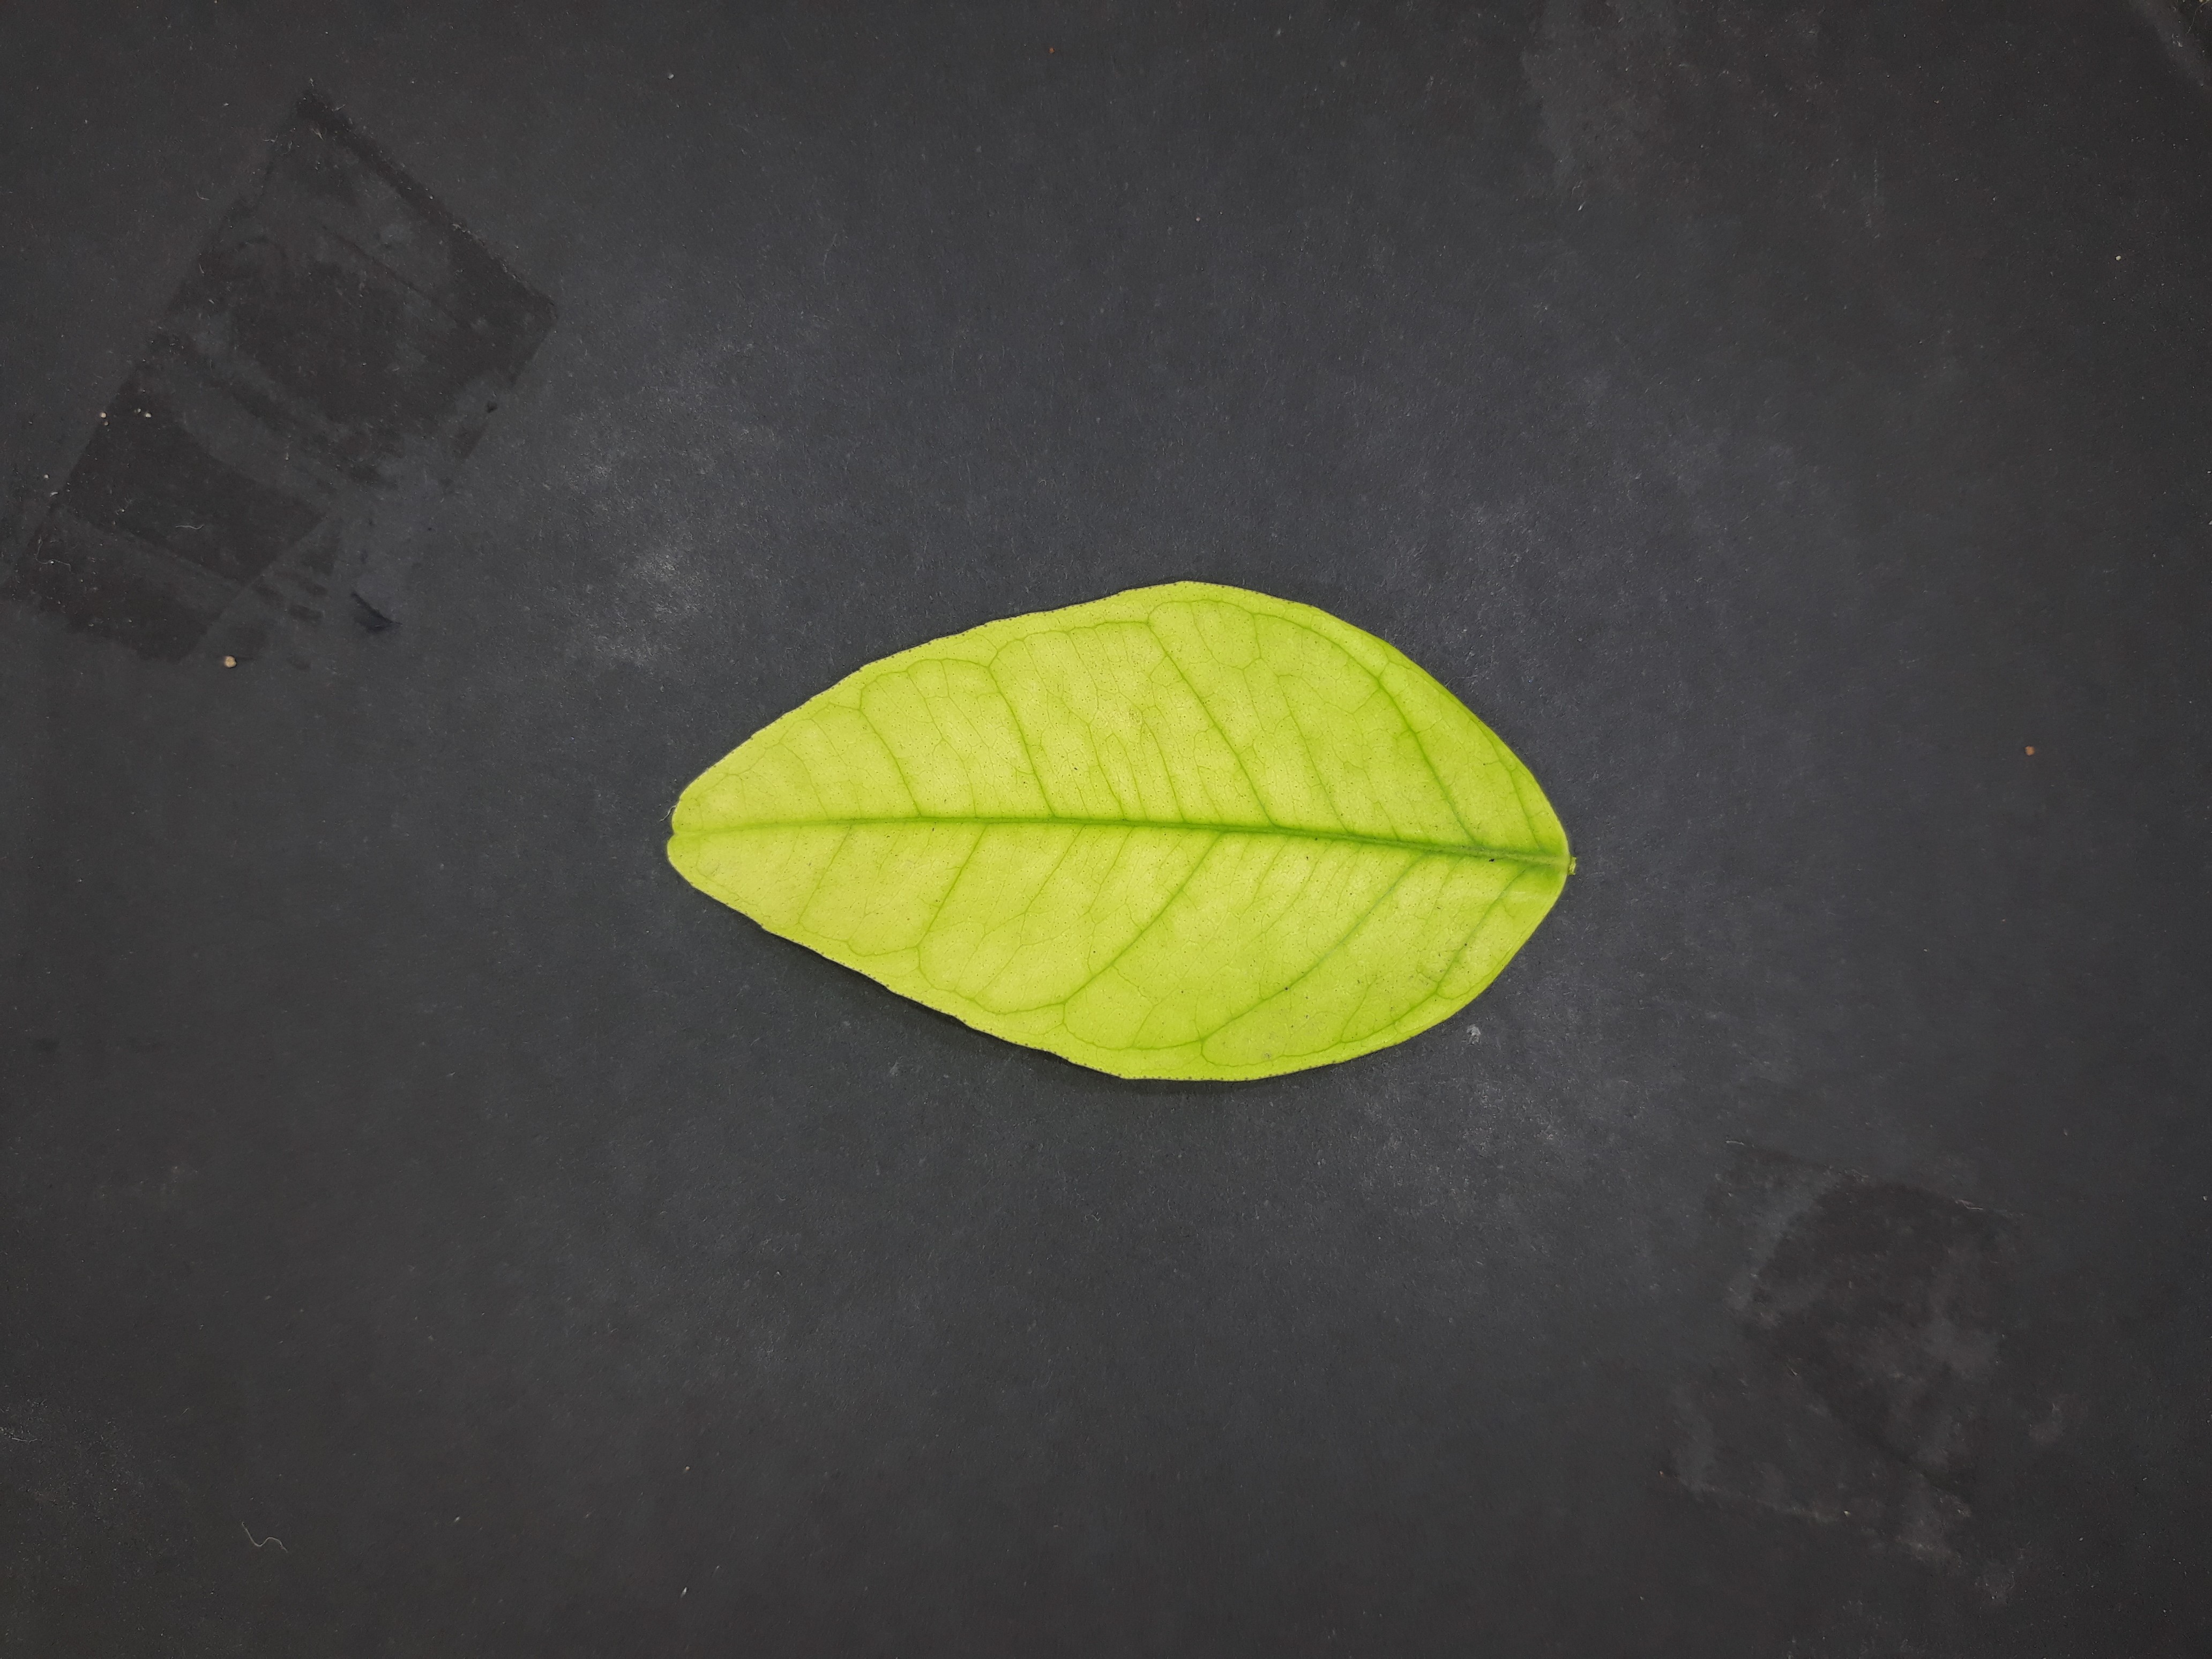
Label: Iron deficiency (Fe)